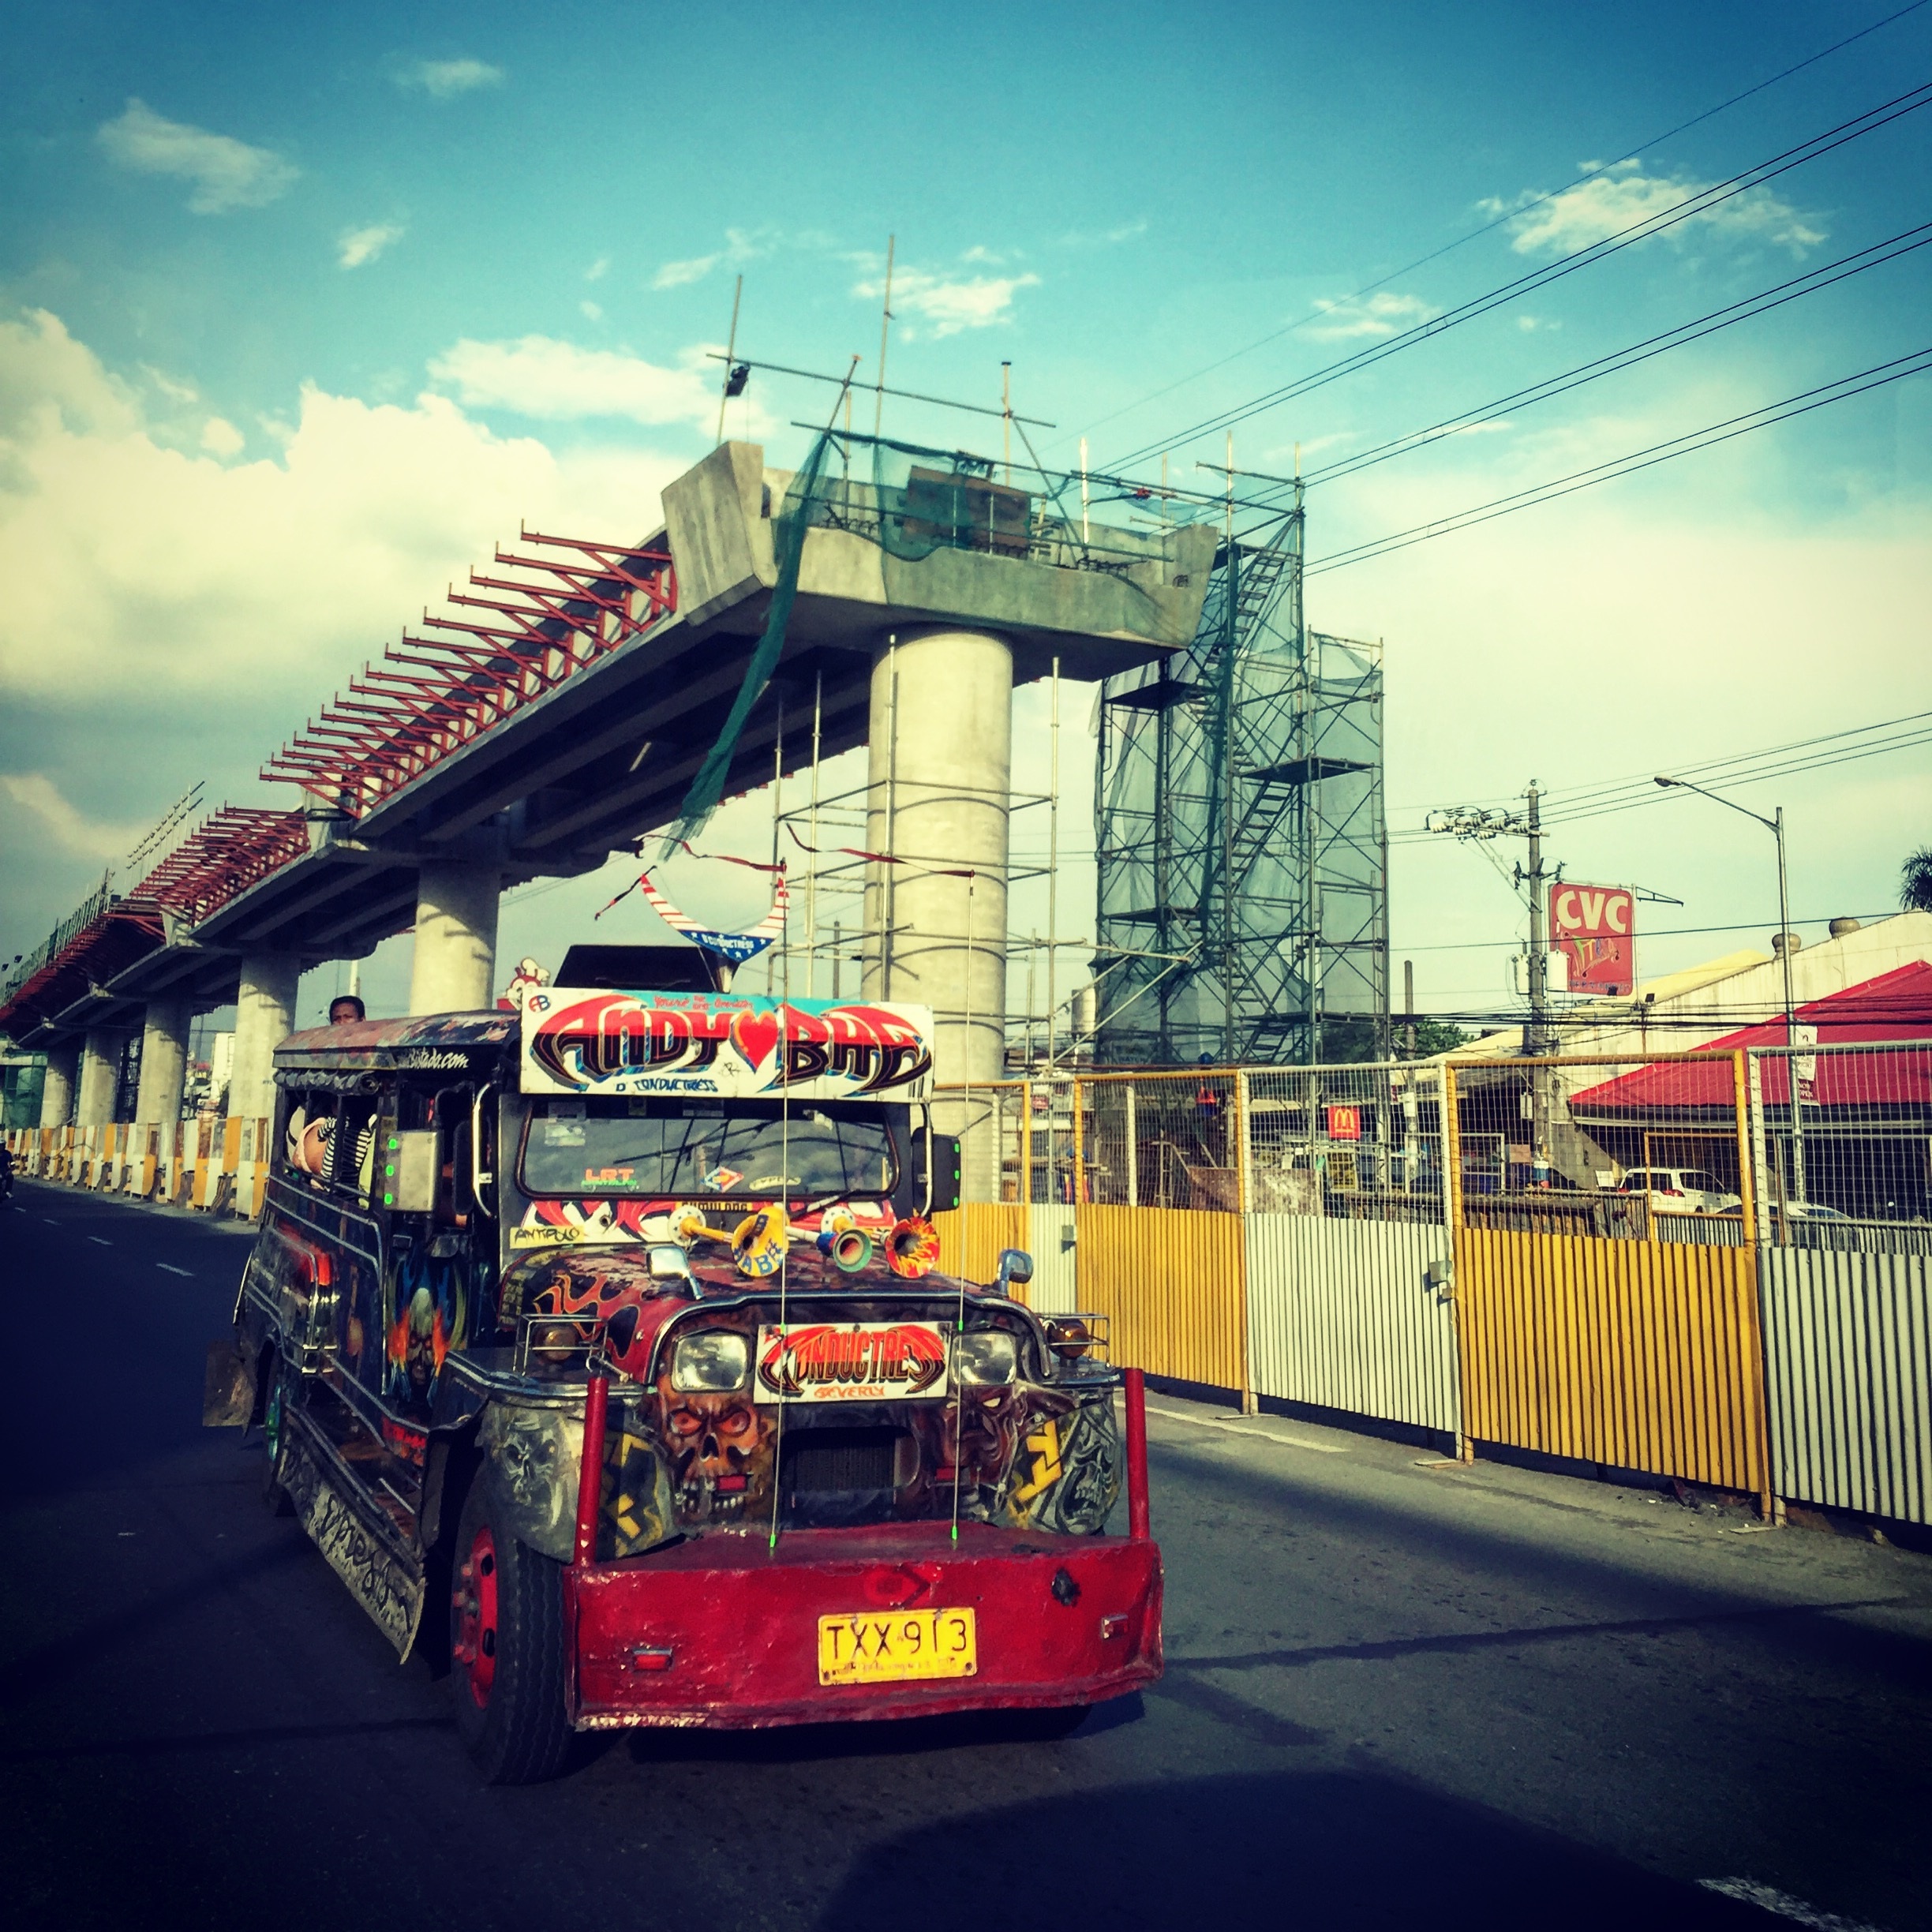
structure, road, street, jeep, city, travel, commute, transportation, transport, truck, vehicle, colorful, tourism, stadium, public transport, street art, bus, art, culture, race track, philippines, jeepney, land vehicle, sport venue